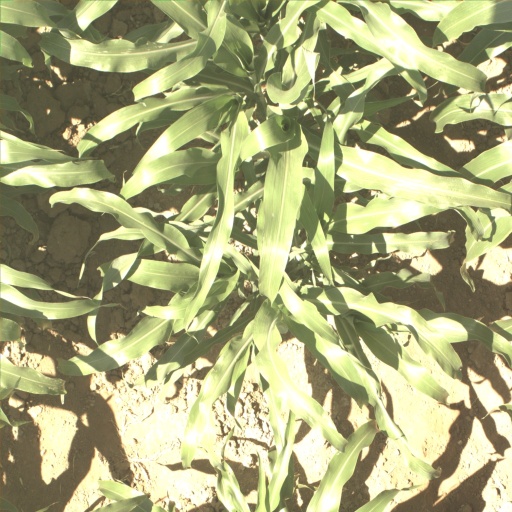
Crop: sorghum